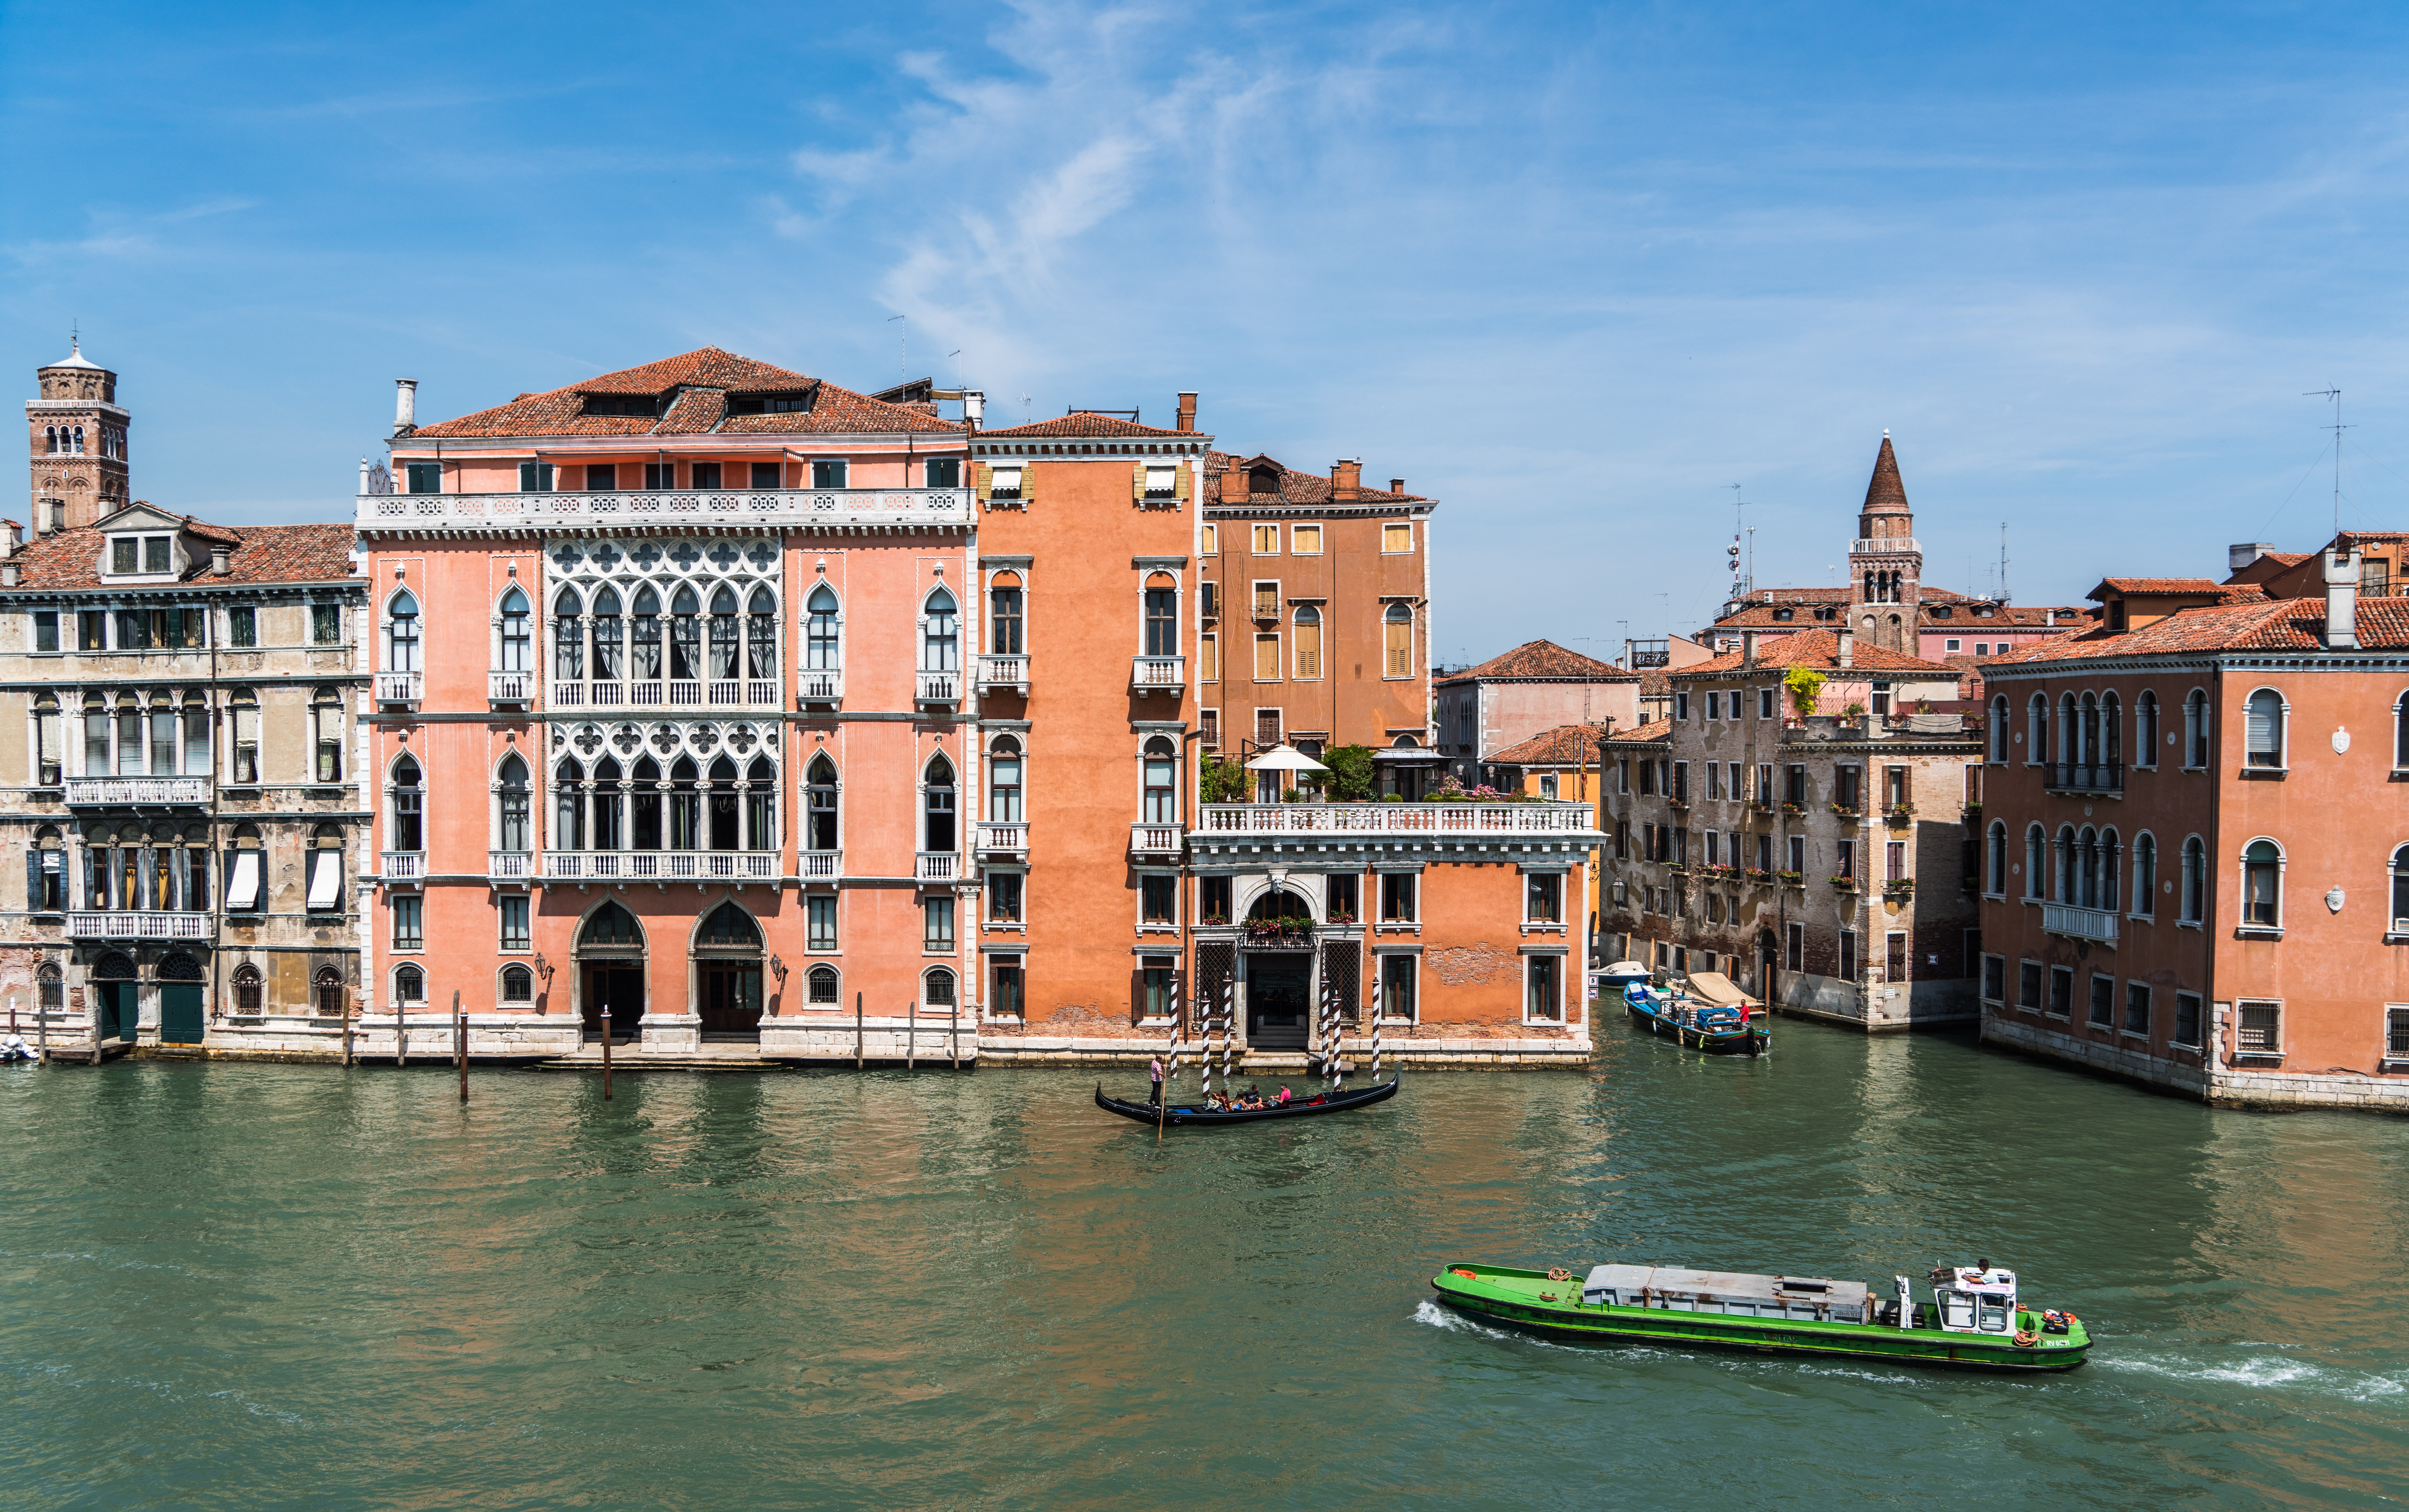
sea, water, architecture, sky, boat, town, building, river, canal, cityscape, vacation, europe, vehicle, romantic, italy, harbor, venice, tourism, waterway, body of water, boats, venezia, channel, watercraft, landform, venetian, grand canal, geographical feature